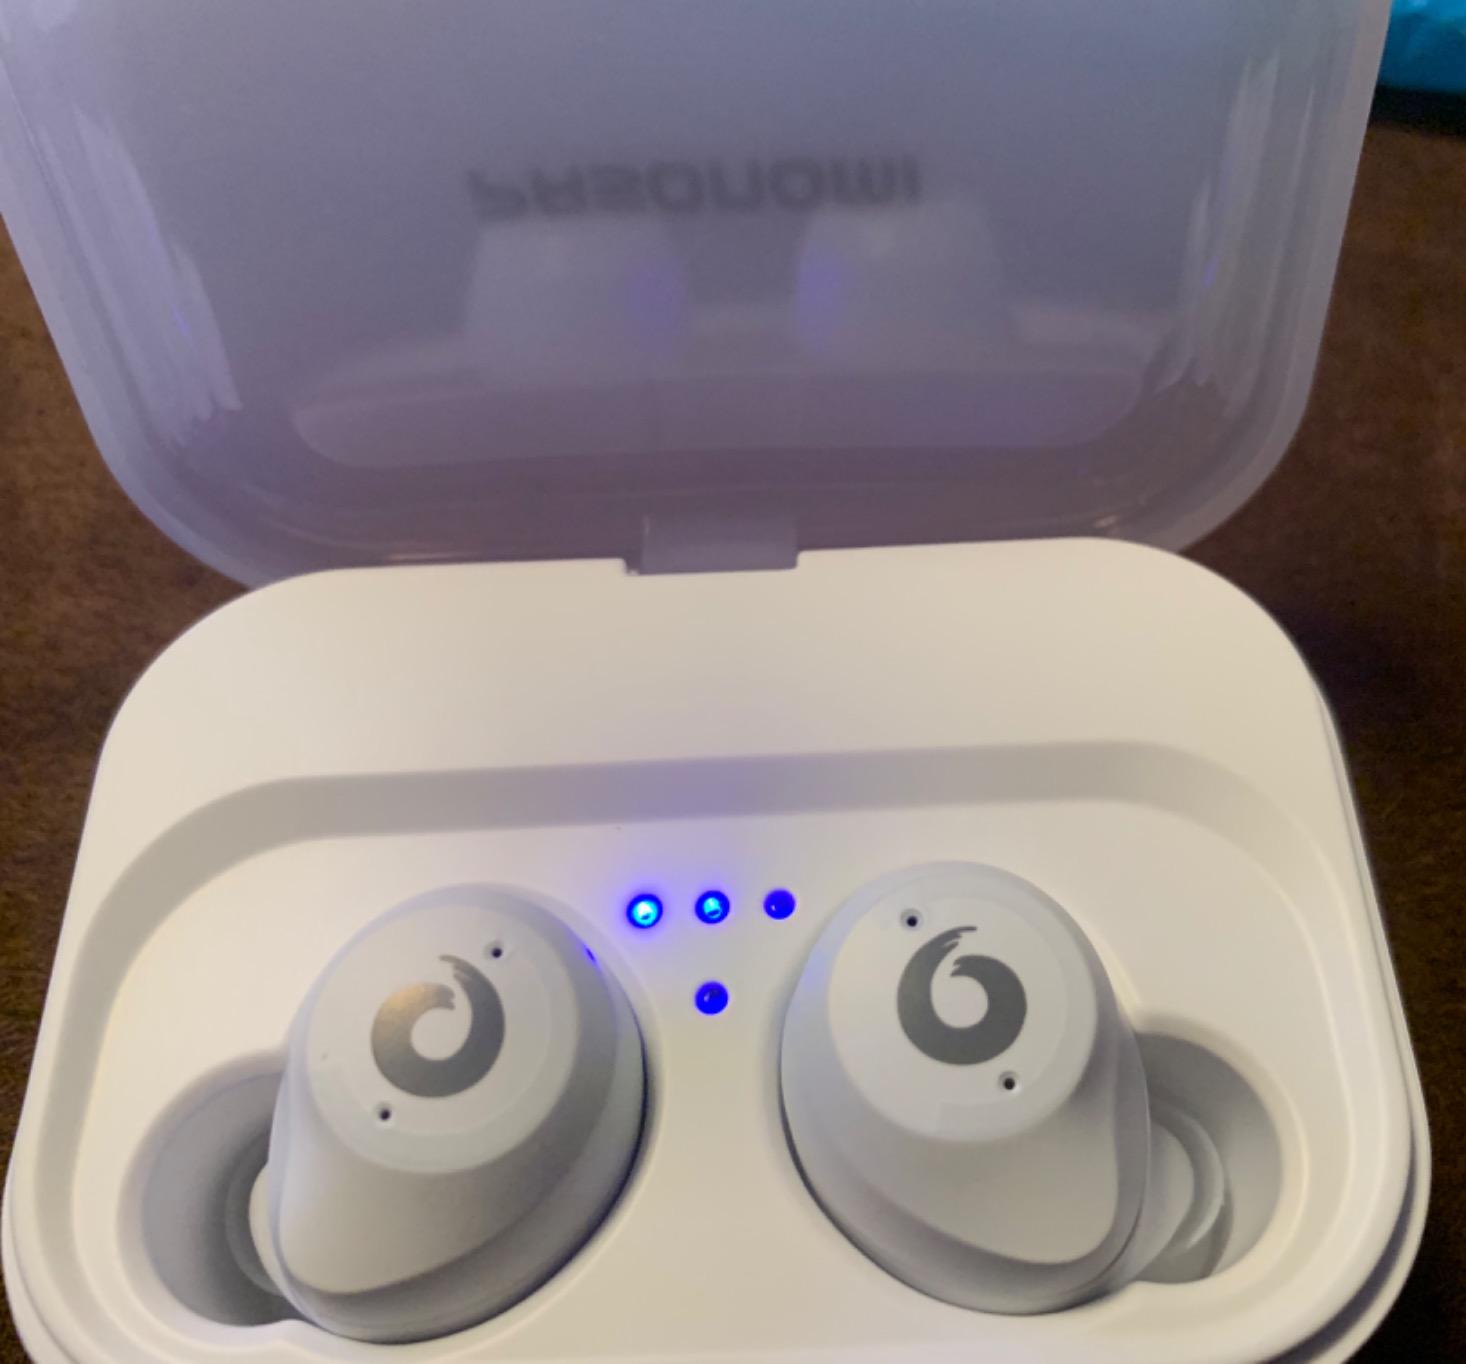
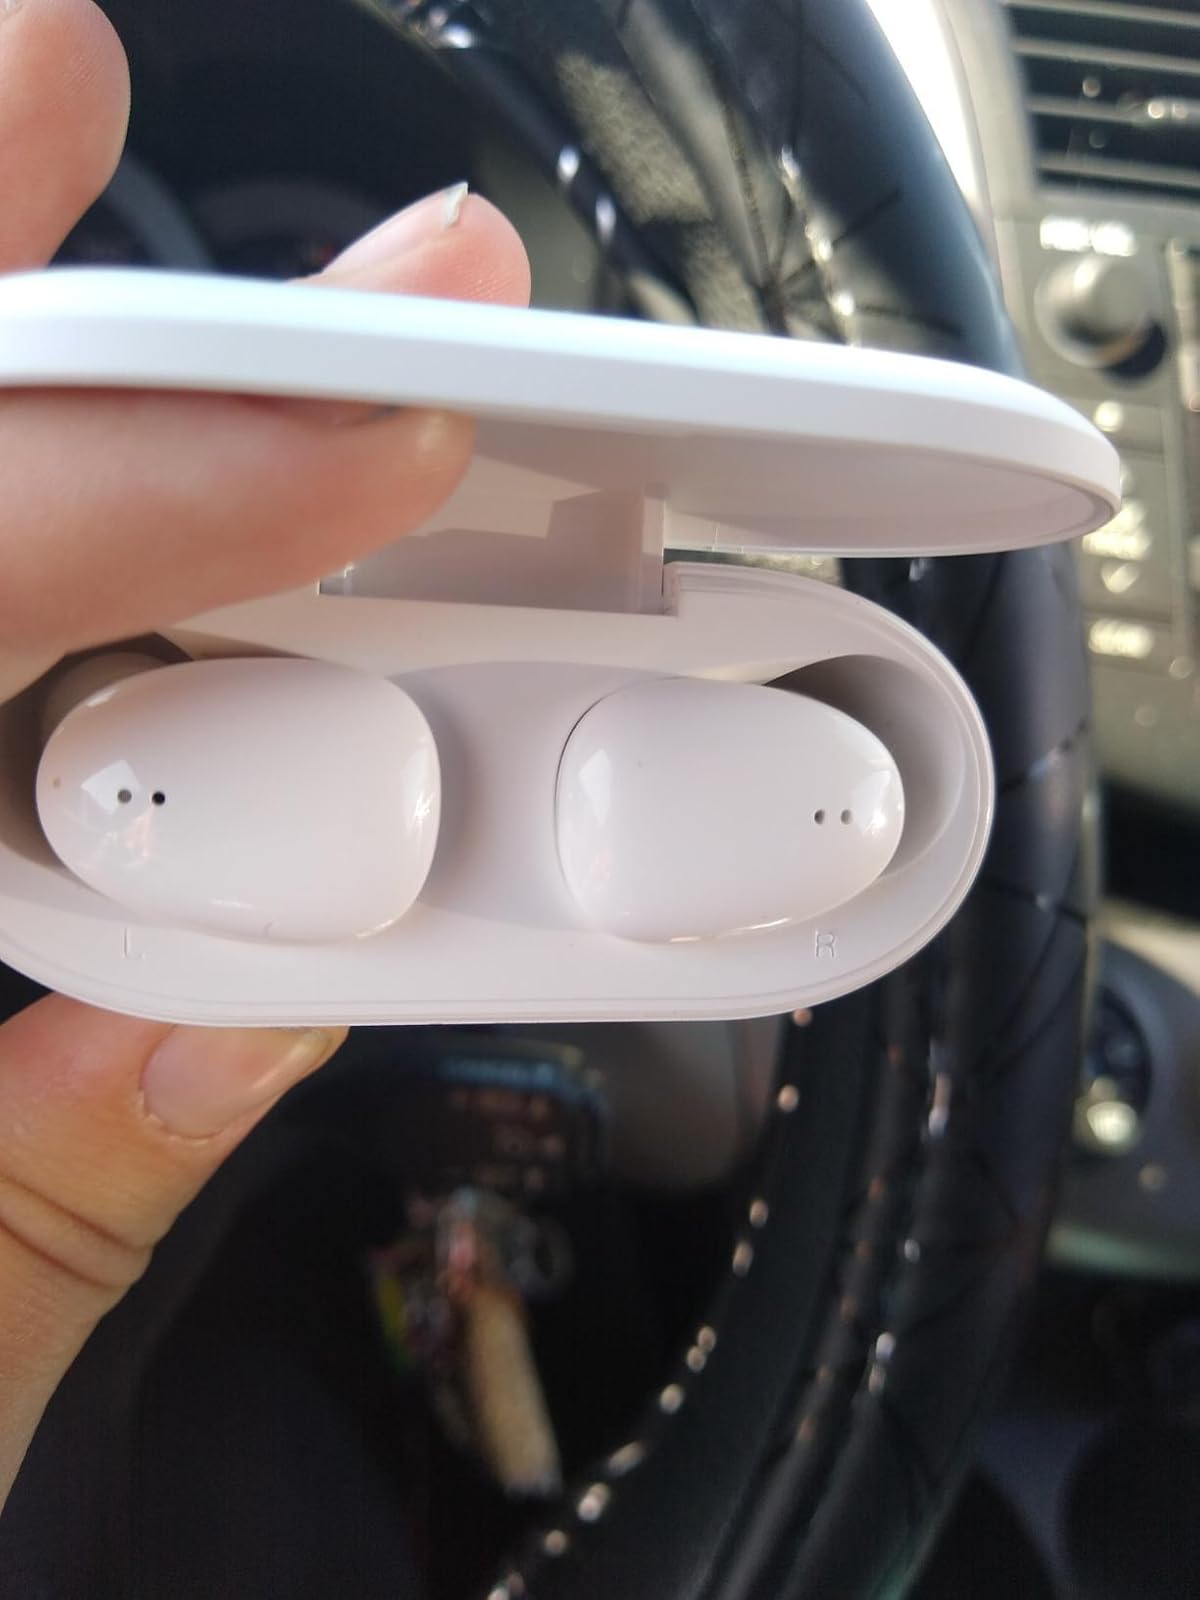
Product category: earbuds
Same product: no